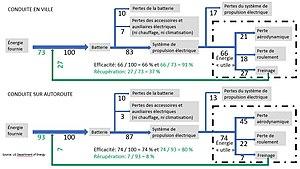
Ce diagramme montre les flux d'énergie dans une voiture électrique avec et sans récupération La source du diagramme est à trouver ici: https://www.fueleconomy.gov/feg/atv-ev.shtml
L'efficacité énergétique des voitures électriques est le rapport entre le déplacement effectué par une voiture électrique et l'énergie dépensée pour le réaliser. Cette efficacité énergétique de transport se mesure généralement par l'énergie consommée, exprimée en kilowatt-heure pour 100 kilomètres parcourus, c'est-à-dire en kWh/100 km. Ce rendement énergétique est difficile à établir, car il dépend de nombreuses hypothèses relatives au chauffage, à la climatisation, à la récupération de l'énergie du freinage et à la masse du véhicule. C'est ainsi que le rapport entre l'efficacité énergétique des voitures électriques et des voitures thermiques va de 2,5 à 4 selon les sources utilisées.
Une voiture électrique est une automobile mue par un ou plusieurs moteurs électriques, généralement alimentés par une batterie d'accumulateurs voire une pile à hydrogène.
Le freinage régénératif est un mode de freinage utilisé par certaines locomotives électriques, les ascenseurs et la plupart des véhicules électriques ou hybrides. Il permet de convertir une partie de l’énergie cinétique en une autre énergie, par exemple électrique, pour ralentir le véhicule, plutôt que de la dissiper en pure perte sous forme d'énergie thermique.